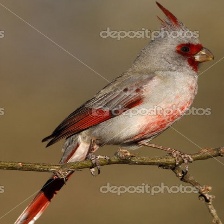
Species: PYRRHULOXIA
Scientific name: CARDINALIS SINUATUS